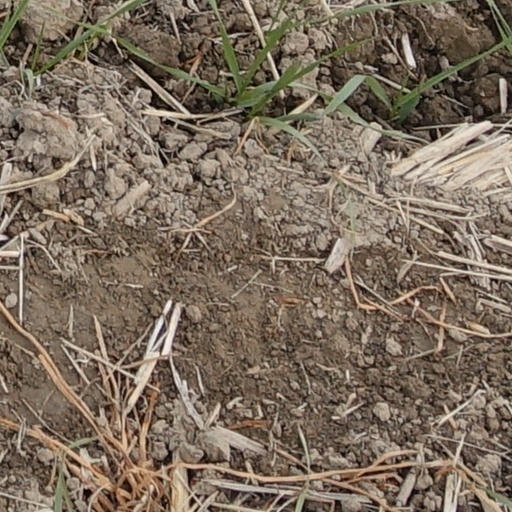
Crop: wheat